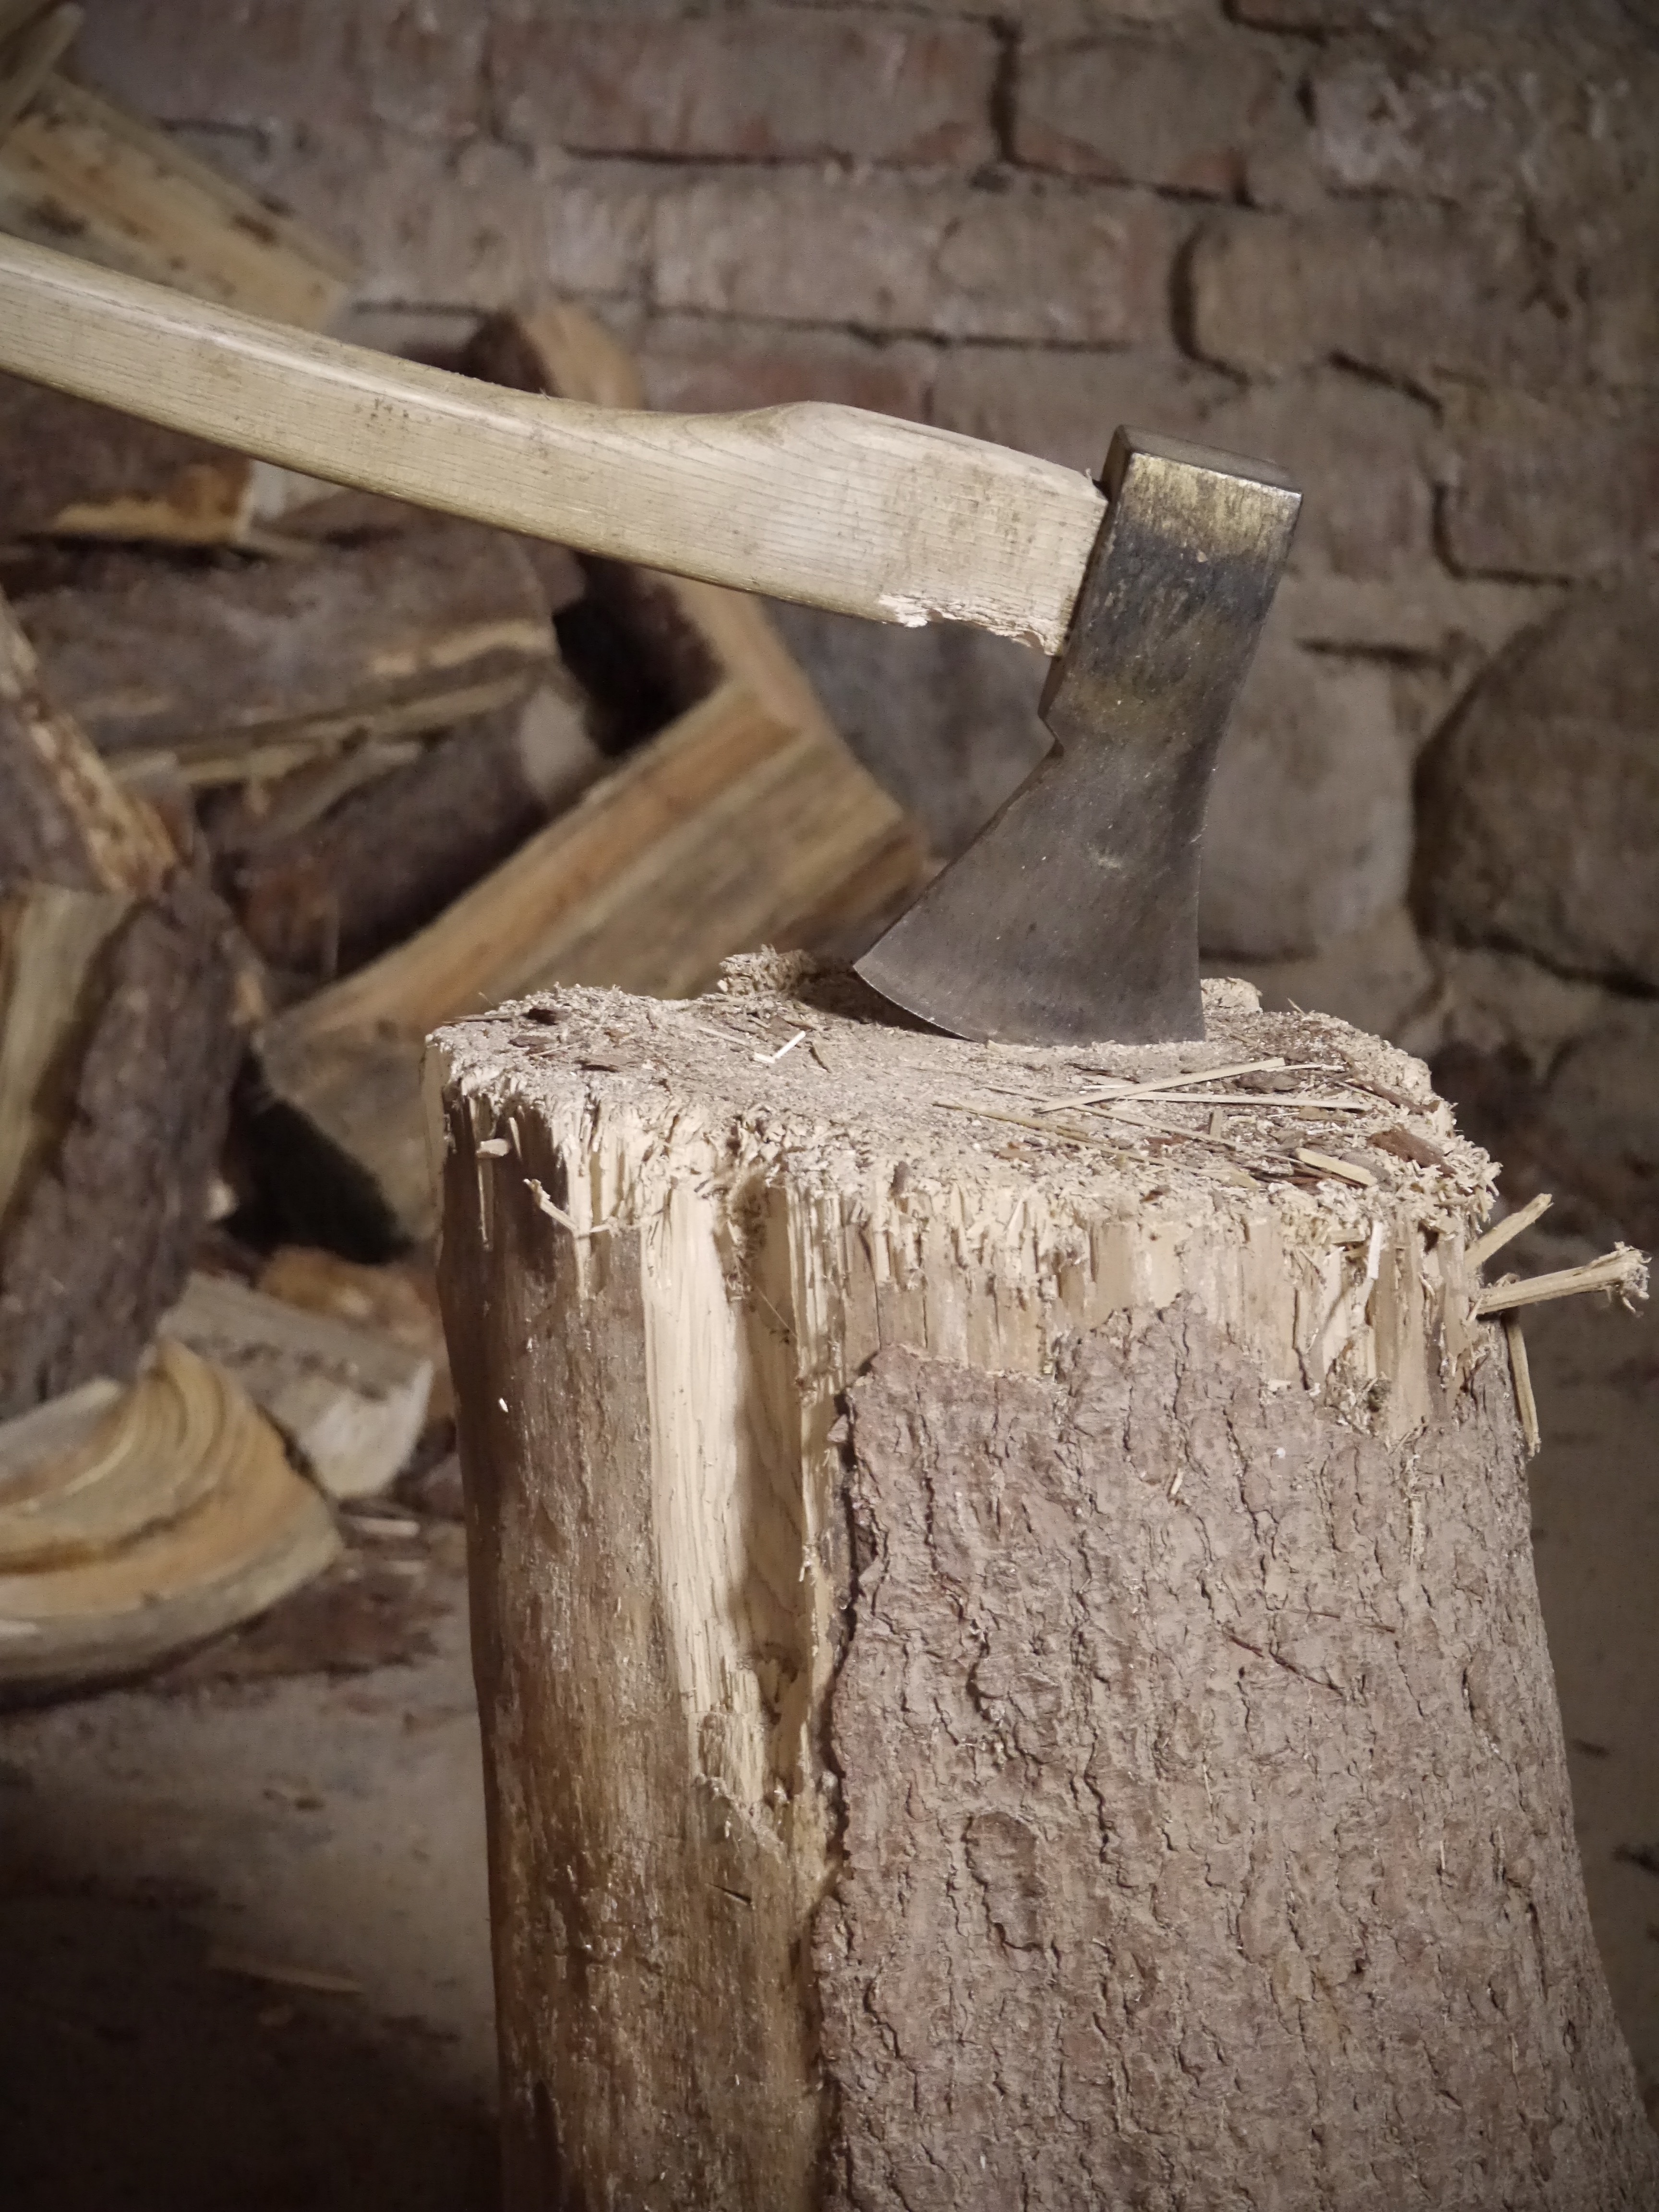
work, driftwood, tree, forest, sharp, wood, tool, log, equipment, firewood, material, axe, ax, handle, cutting, block, sculpture, art, timber, carving, tree stump, dangerous, lumberjack, wood chop, woodworks, make wood, ancient history, chop wood, hack stock